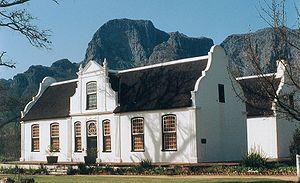
Un Afrikaner est un Sud-africain blanc d’origine néerlandaise, française, allemande ou scandinave qui s’exprime dans une langue dérivée du néerlandais du XVIIᵉ siècle : l’afrikaans.
L'Afrique du Sud, en forme longue la république d'Afrique du Sud, est un pays situé à l'extrémité australe du continent africain. Sa capitale administrative est Pretoria. Il est frontalier à l'ouest-nord-ouest avec la Namibie, au nord et au nord-nord-est avec le Botswana, au nord-est avec le Zimbabwe, et à l'est-nord-est avec le Mozambique et l'Eswatini. Le Lesotho est pour sa part un État enclavé dans le territoire sud-africain.
La viticulture en Afrique du Sud s'est développée à partir du XVIIᵉ siècle. Elle a pris son ampleur grâce à l'arrivée de deux-cents huguenots français. Actuellement, la qualité des vins est très inégale et les rendements varient de 20 à 350 hectolitres par hectare. La viticulture d'Afrique du Sud est la seizième du monde pour la superficie et la septième en volume. Les districts de Stellenbosch et de Paarl fournissent 45 % de la production de vin.